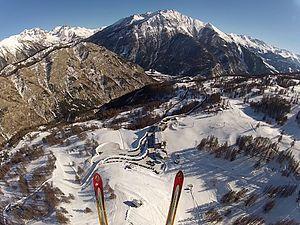
Vue depuis le télésiège des Mastrètes.
Sainte-Anne-la-Condamine est une station de ski alpin des Alpes du Sud. Elle est située sur la commune de la Condamine-Châtelard, dans la Vallée de l'Ubaye. La station possède un domaine skiable de 35 km de pistes.